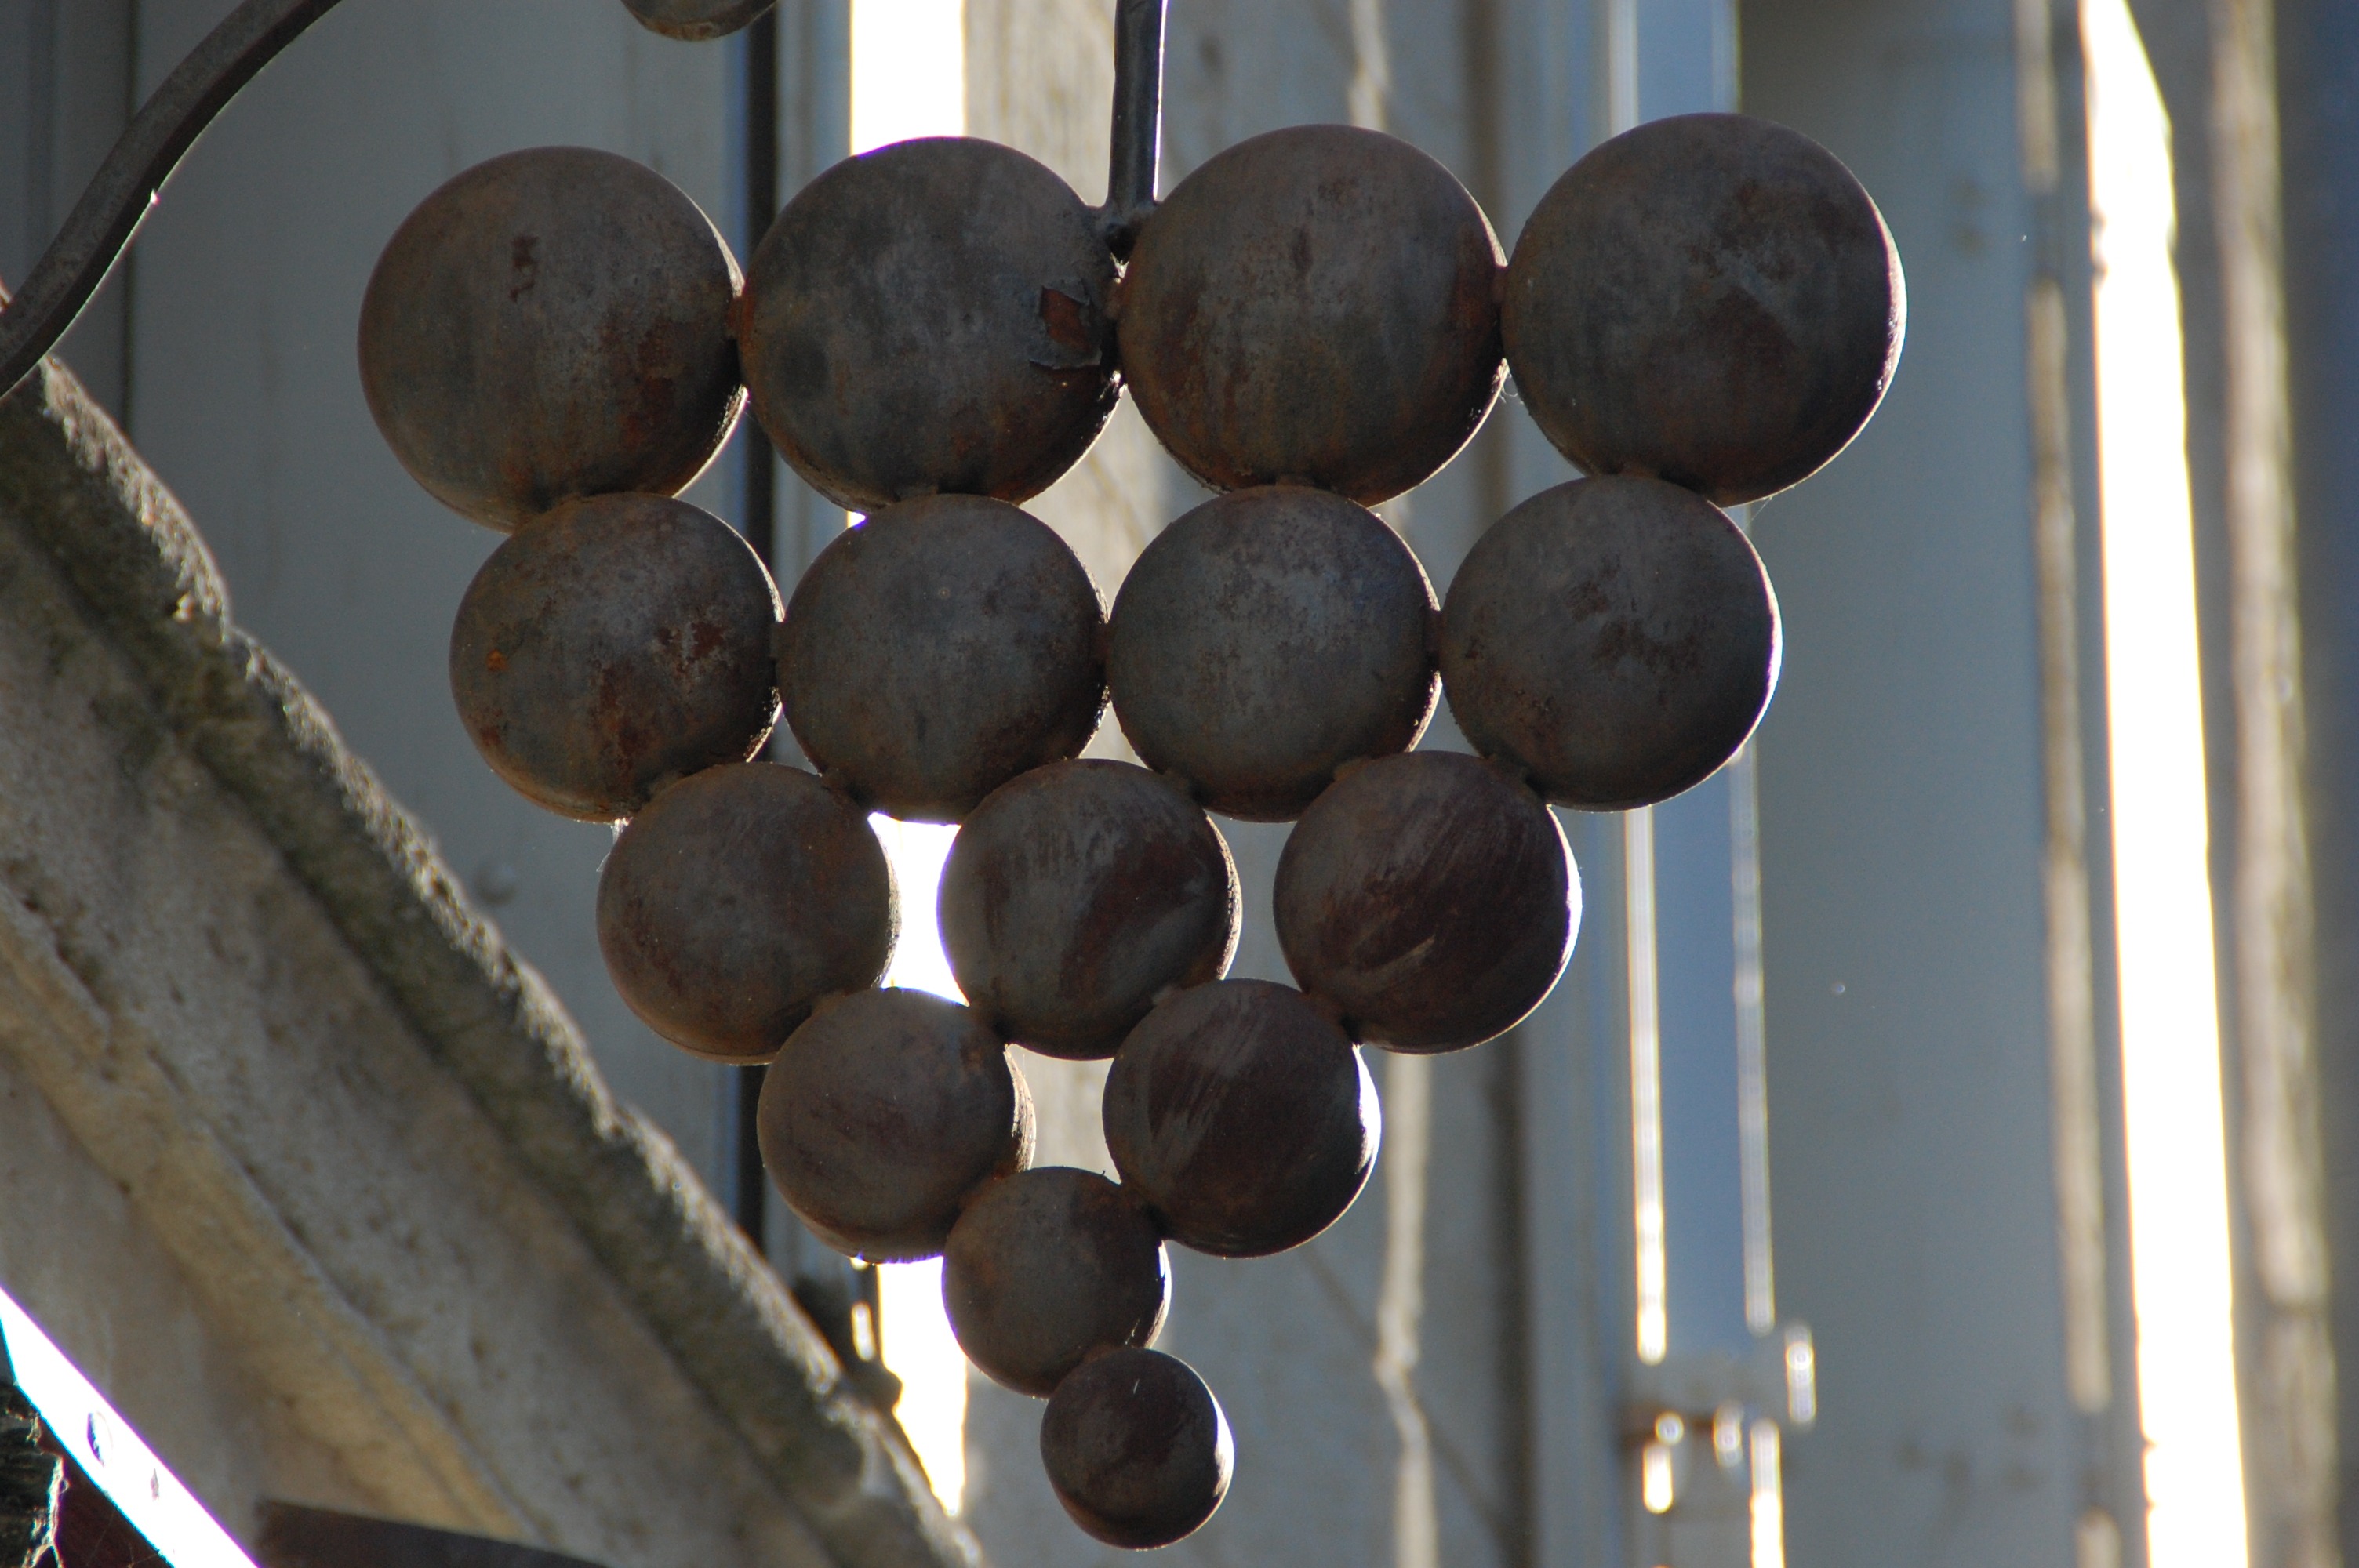
grape, wine, food, produce, lighting, teaches, man made object